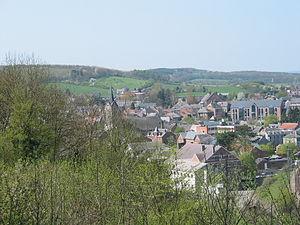
Beauraing (Belgique), vue sur la ville.
Beauraing est une ville francophone de Belgique située en Région wallonne dans la province de Namur.